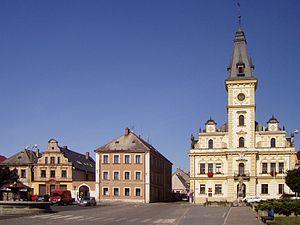
Hodkovice nad Mohelkou est une ville du district et de la région de Liberec, en Tchéquie. Sa population s'élevait à 2 888 habitants en 2018.